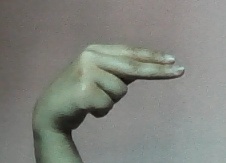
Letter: ain